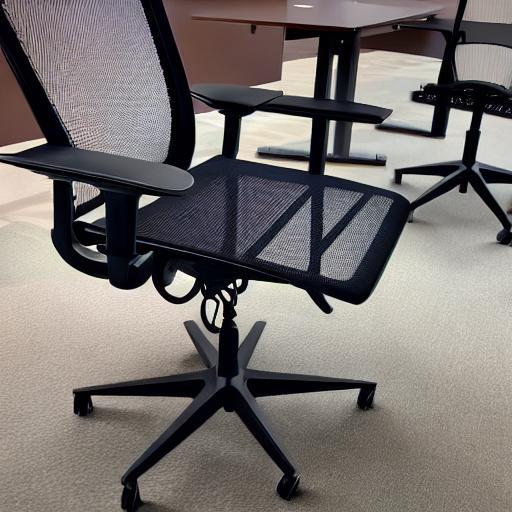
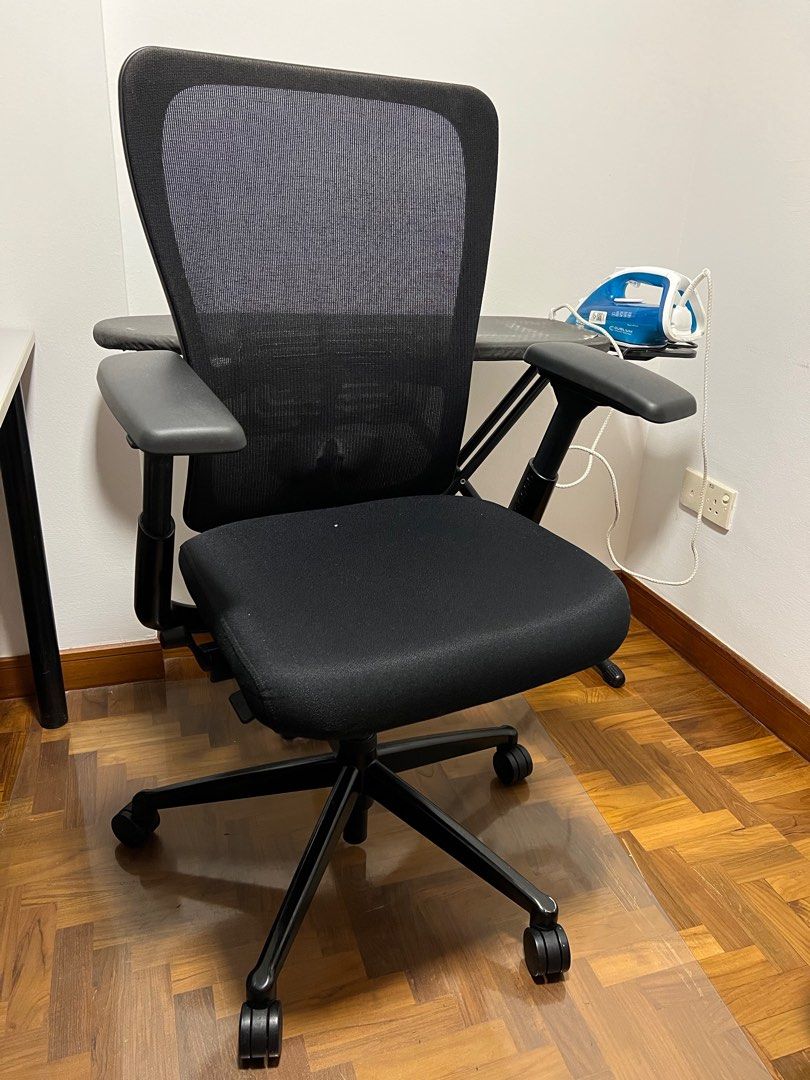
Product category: items_chair
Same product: no